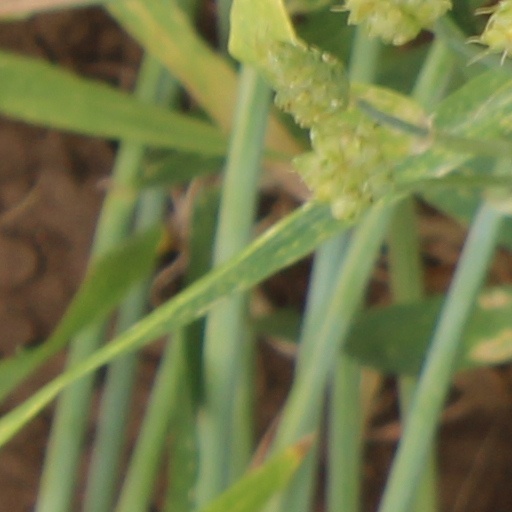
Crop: wheat